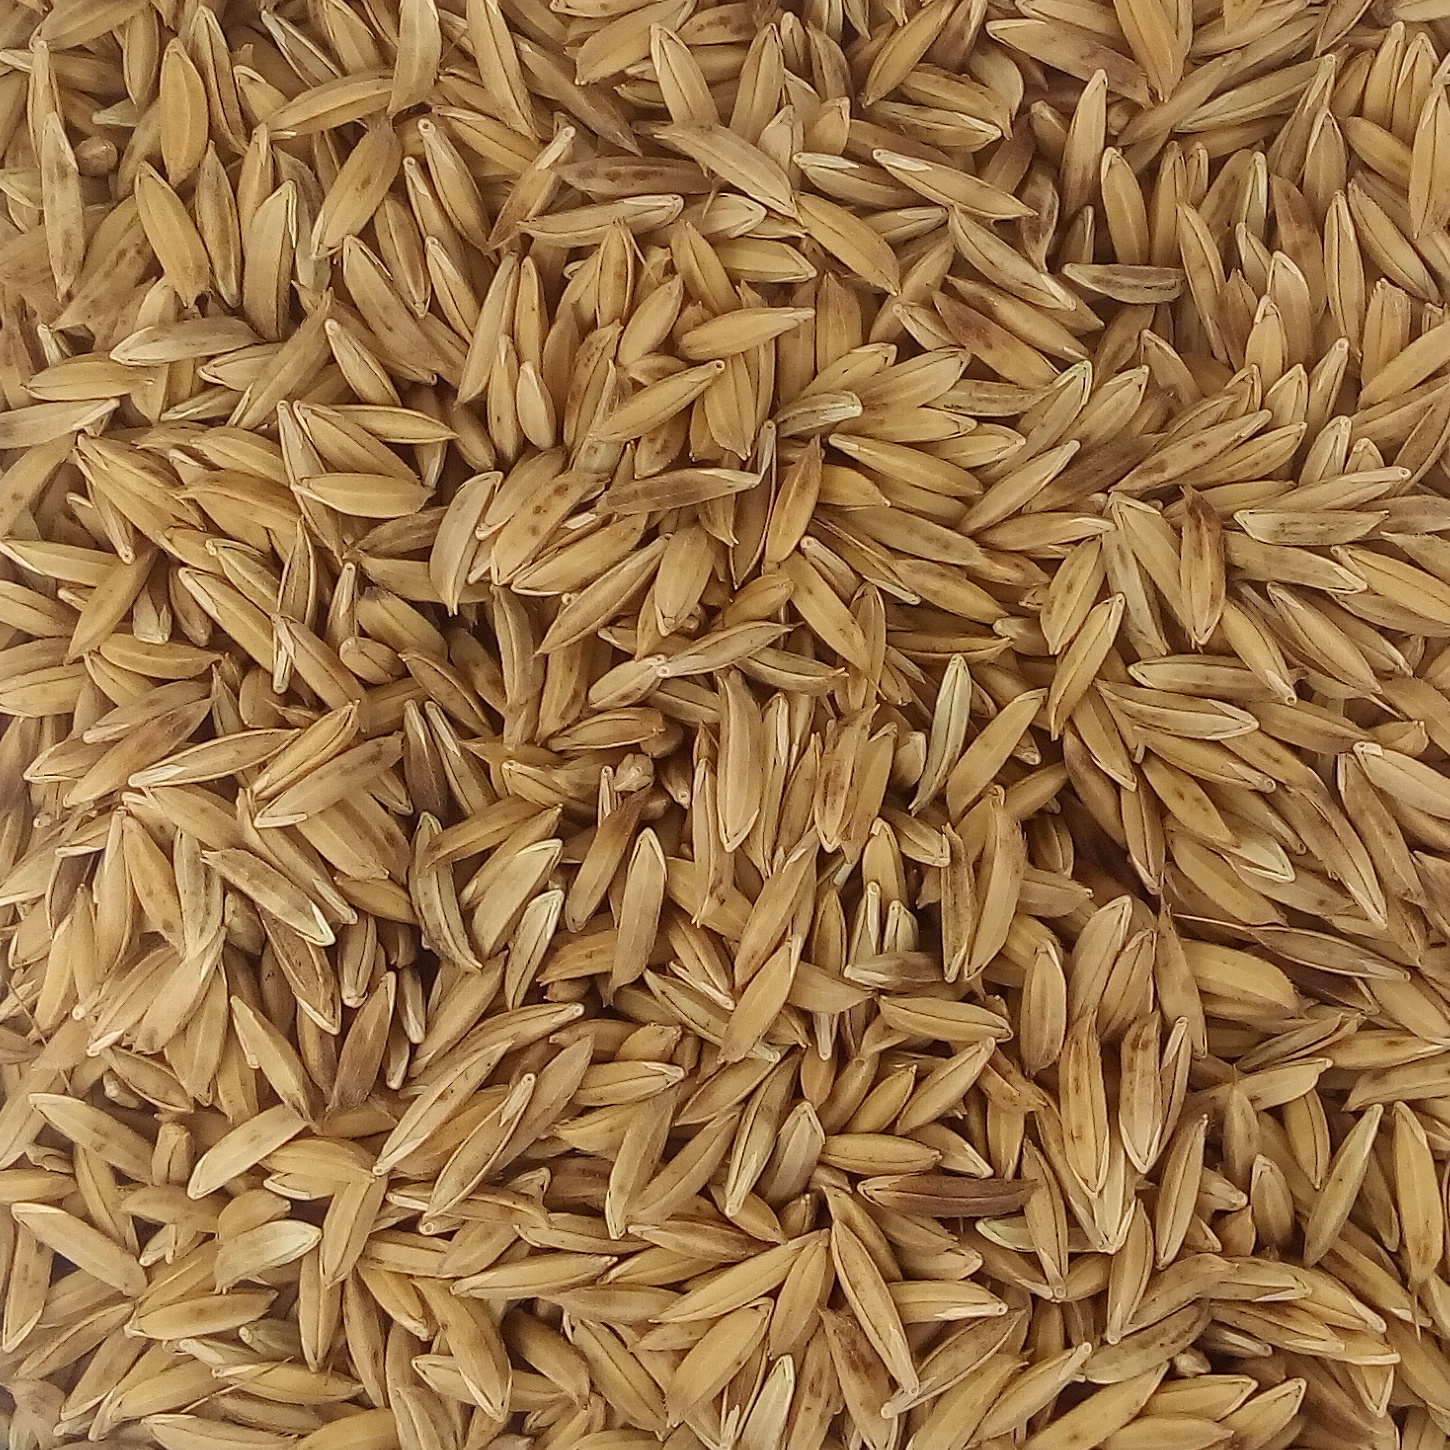
Rice seed variety: BAS_370